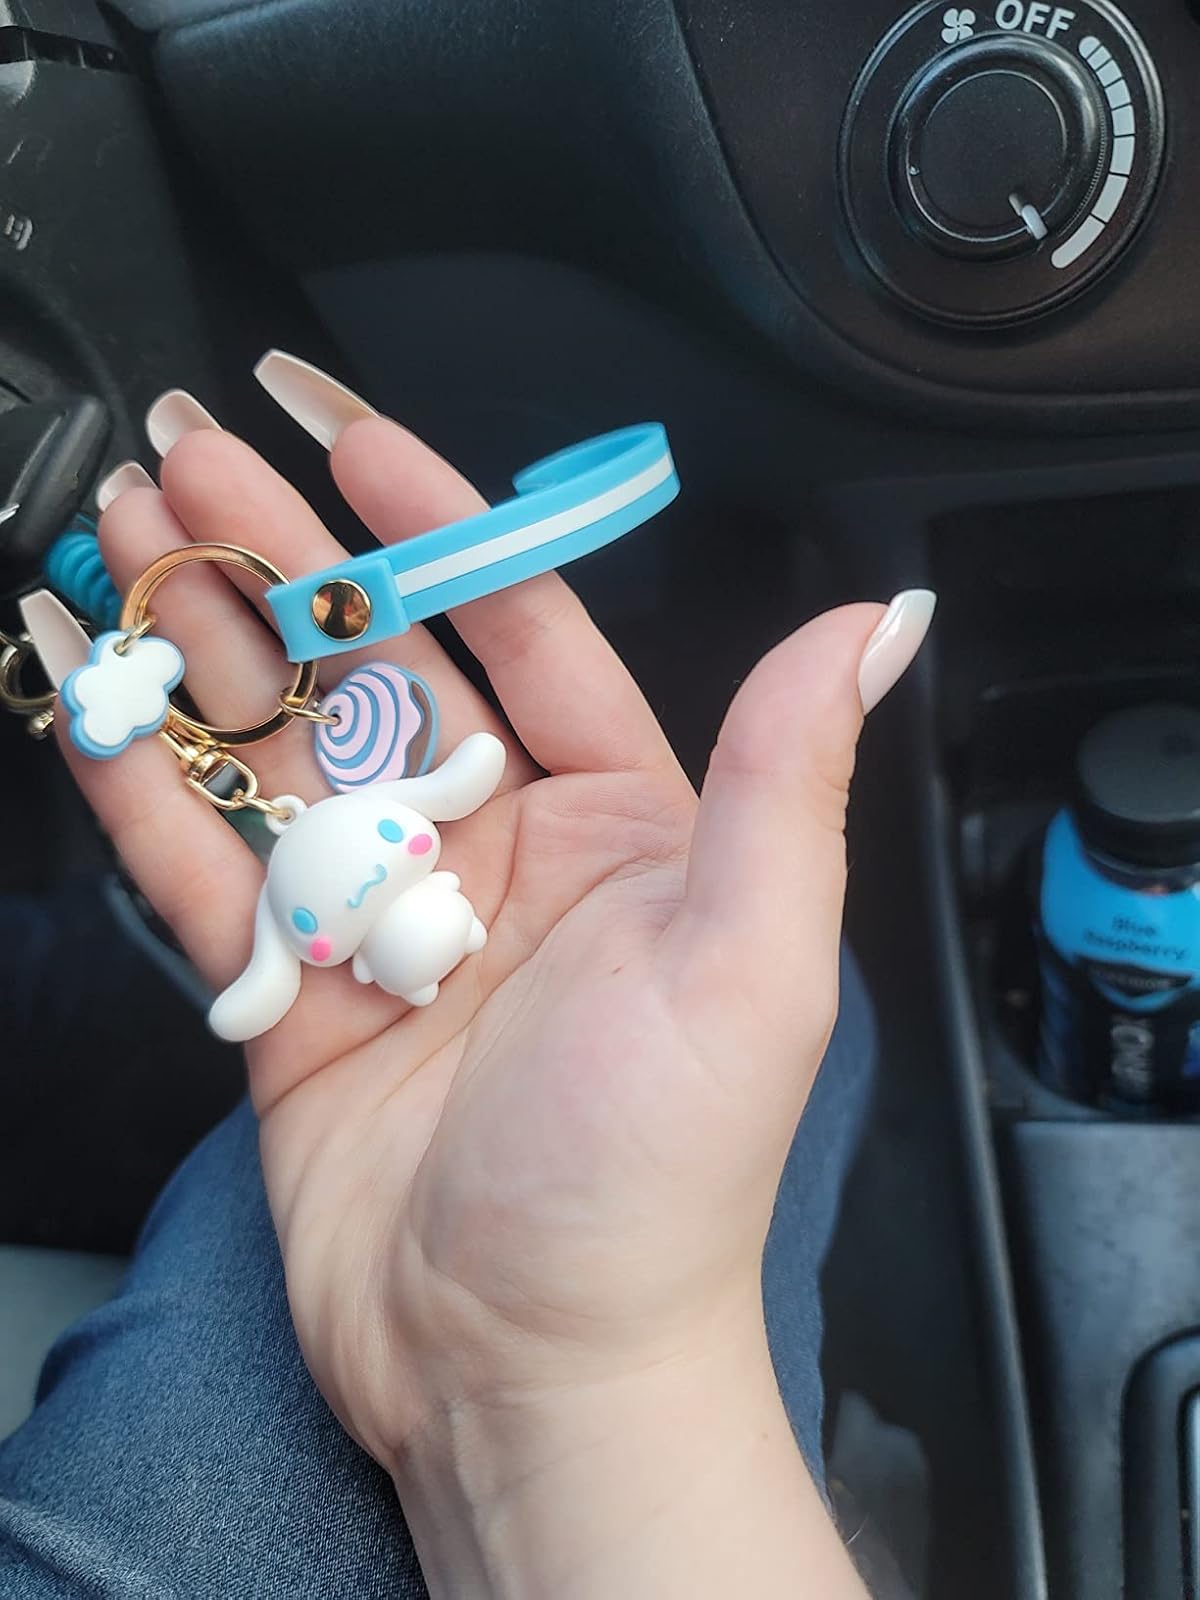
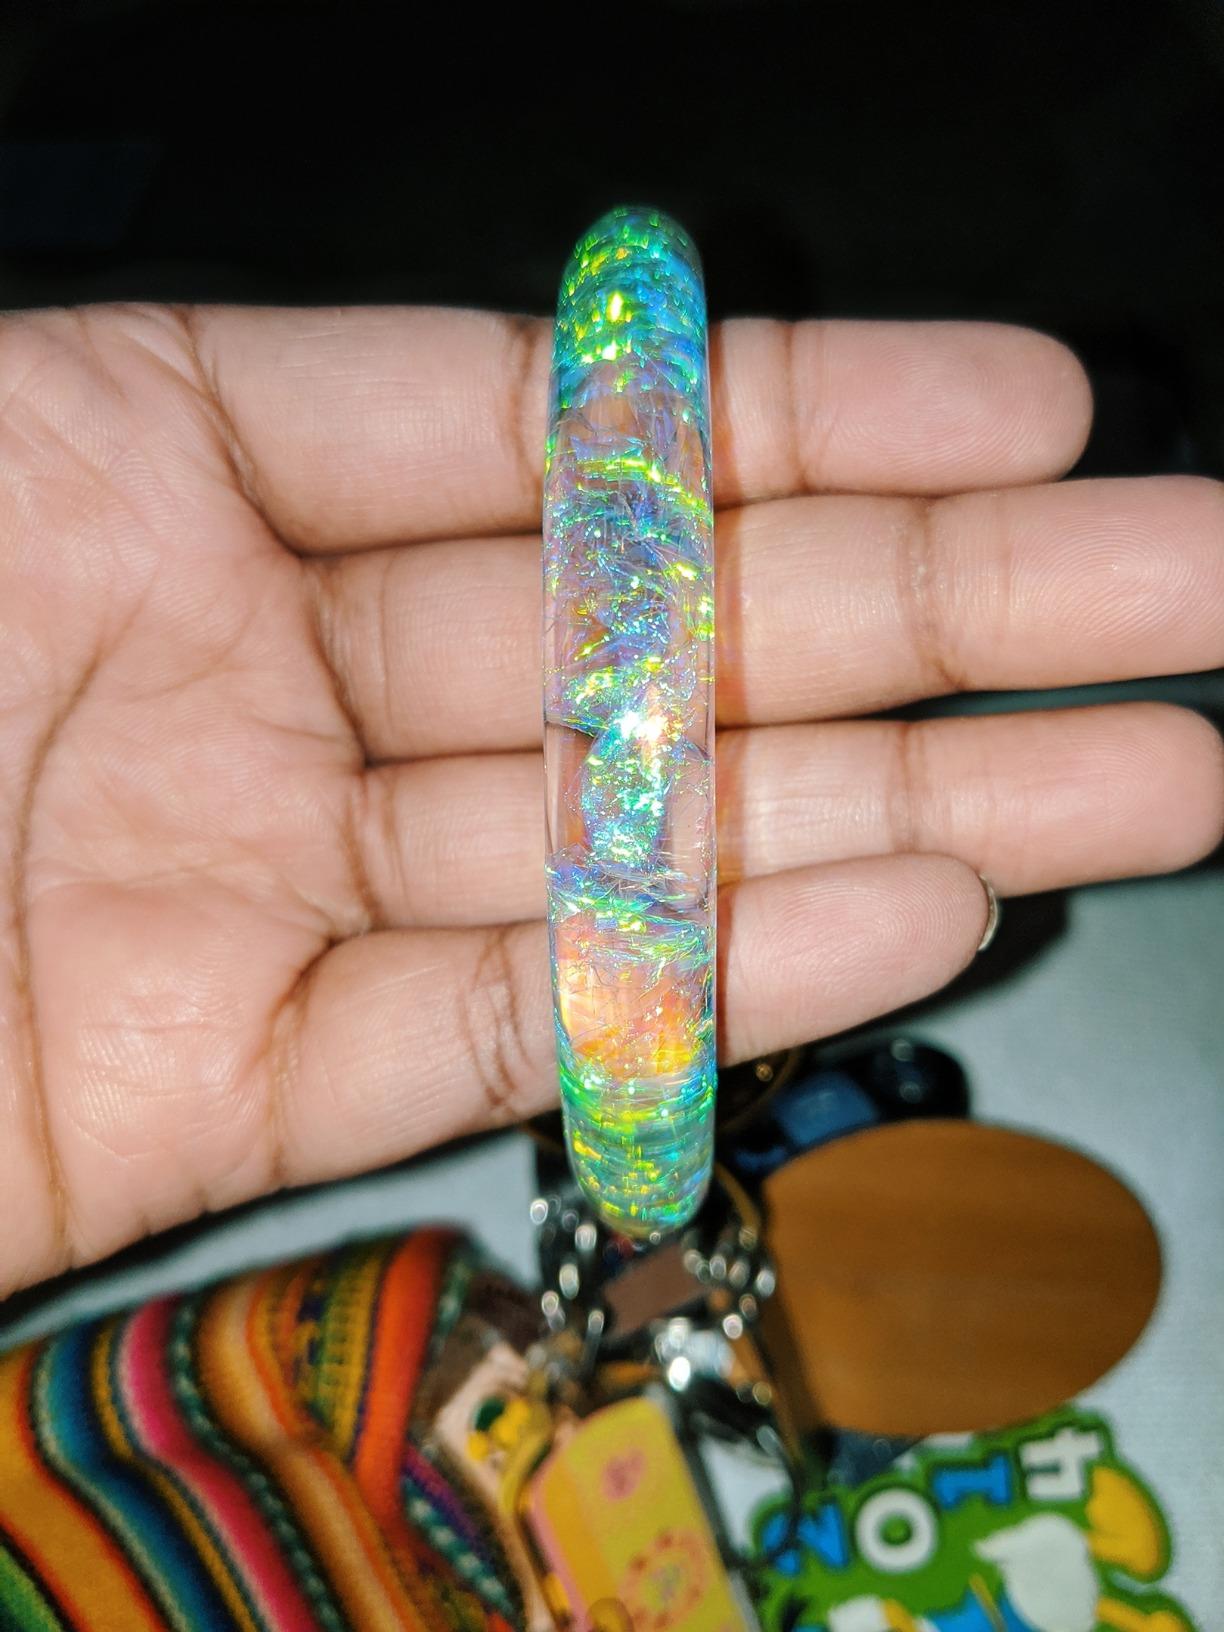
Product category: accessories_keychain
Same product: no